Tyson Carter

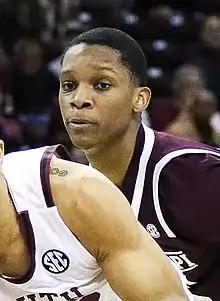
Carter with Mississippi State in March 2020

Tyson Gregory Carter (born January 14, 1998) is an American professional basketball player for Crvena zvezda of the Basketball League of Serbia (KLS), the ABA League and the EuroLeague. He played college basketball for the Mississippi State Bulldogs.